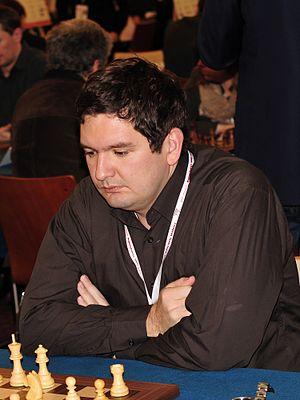
Aleksandr Moiseenko est un joueur d'échecs ukrainien, grand maître international depuis 2000. Au 1ᵉʳ juin 2013, il est le 31ᵉ joueur mondial avec un classement Elo de 2 711 points. Il a remporté le championnat d'Europe d'échecs individuel en 2013.